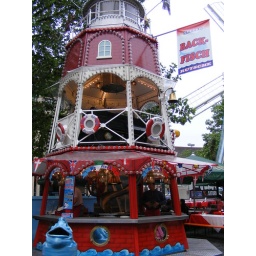
Humberg fish market in Munich